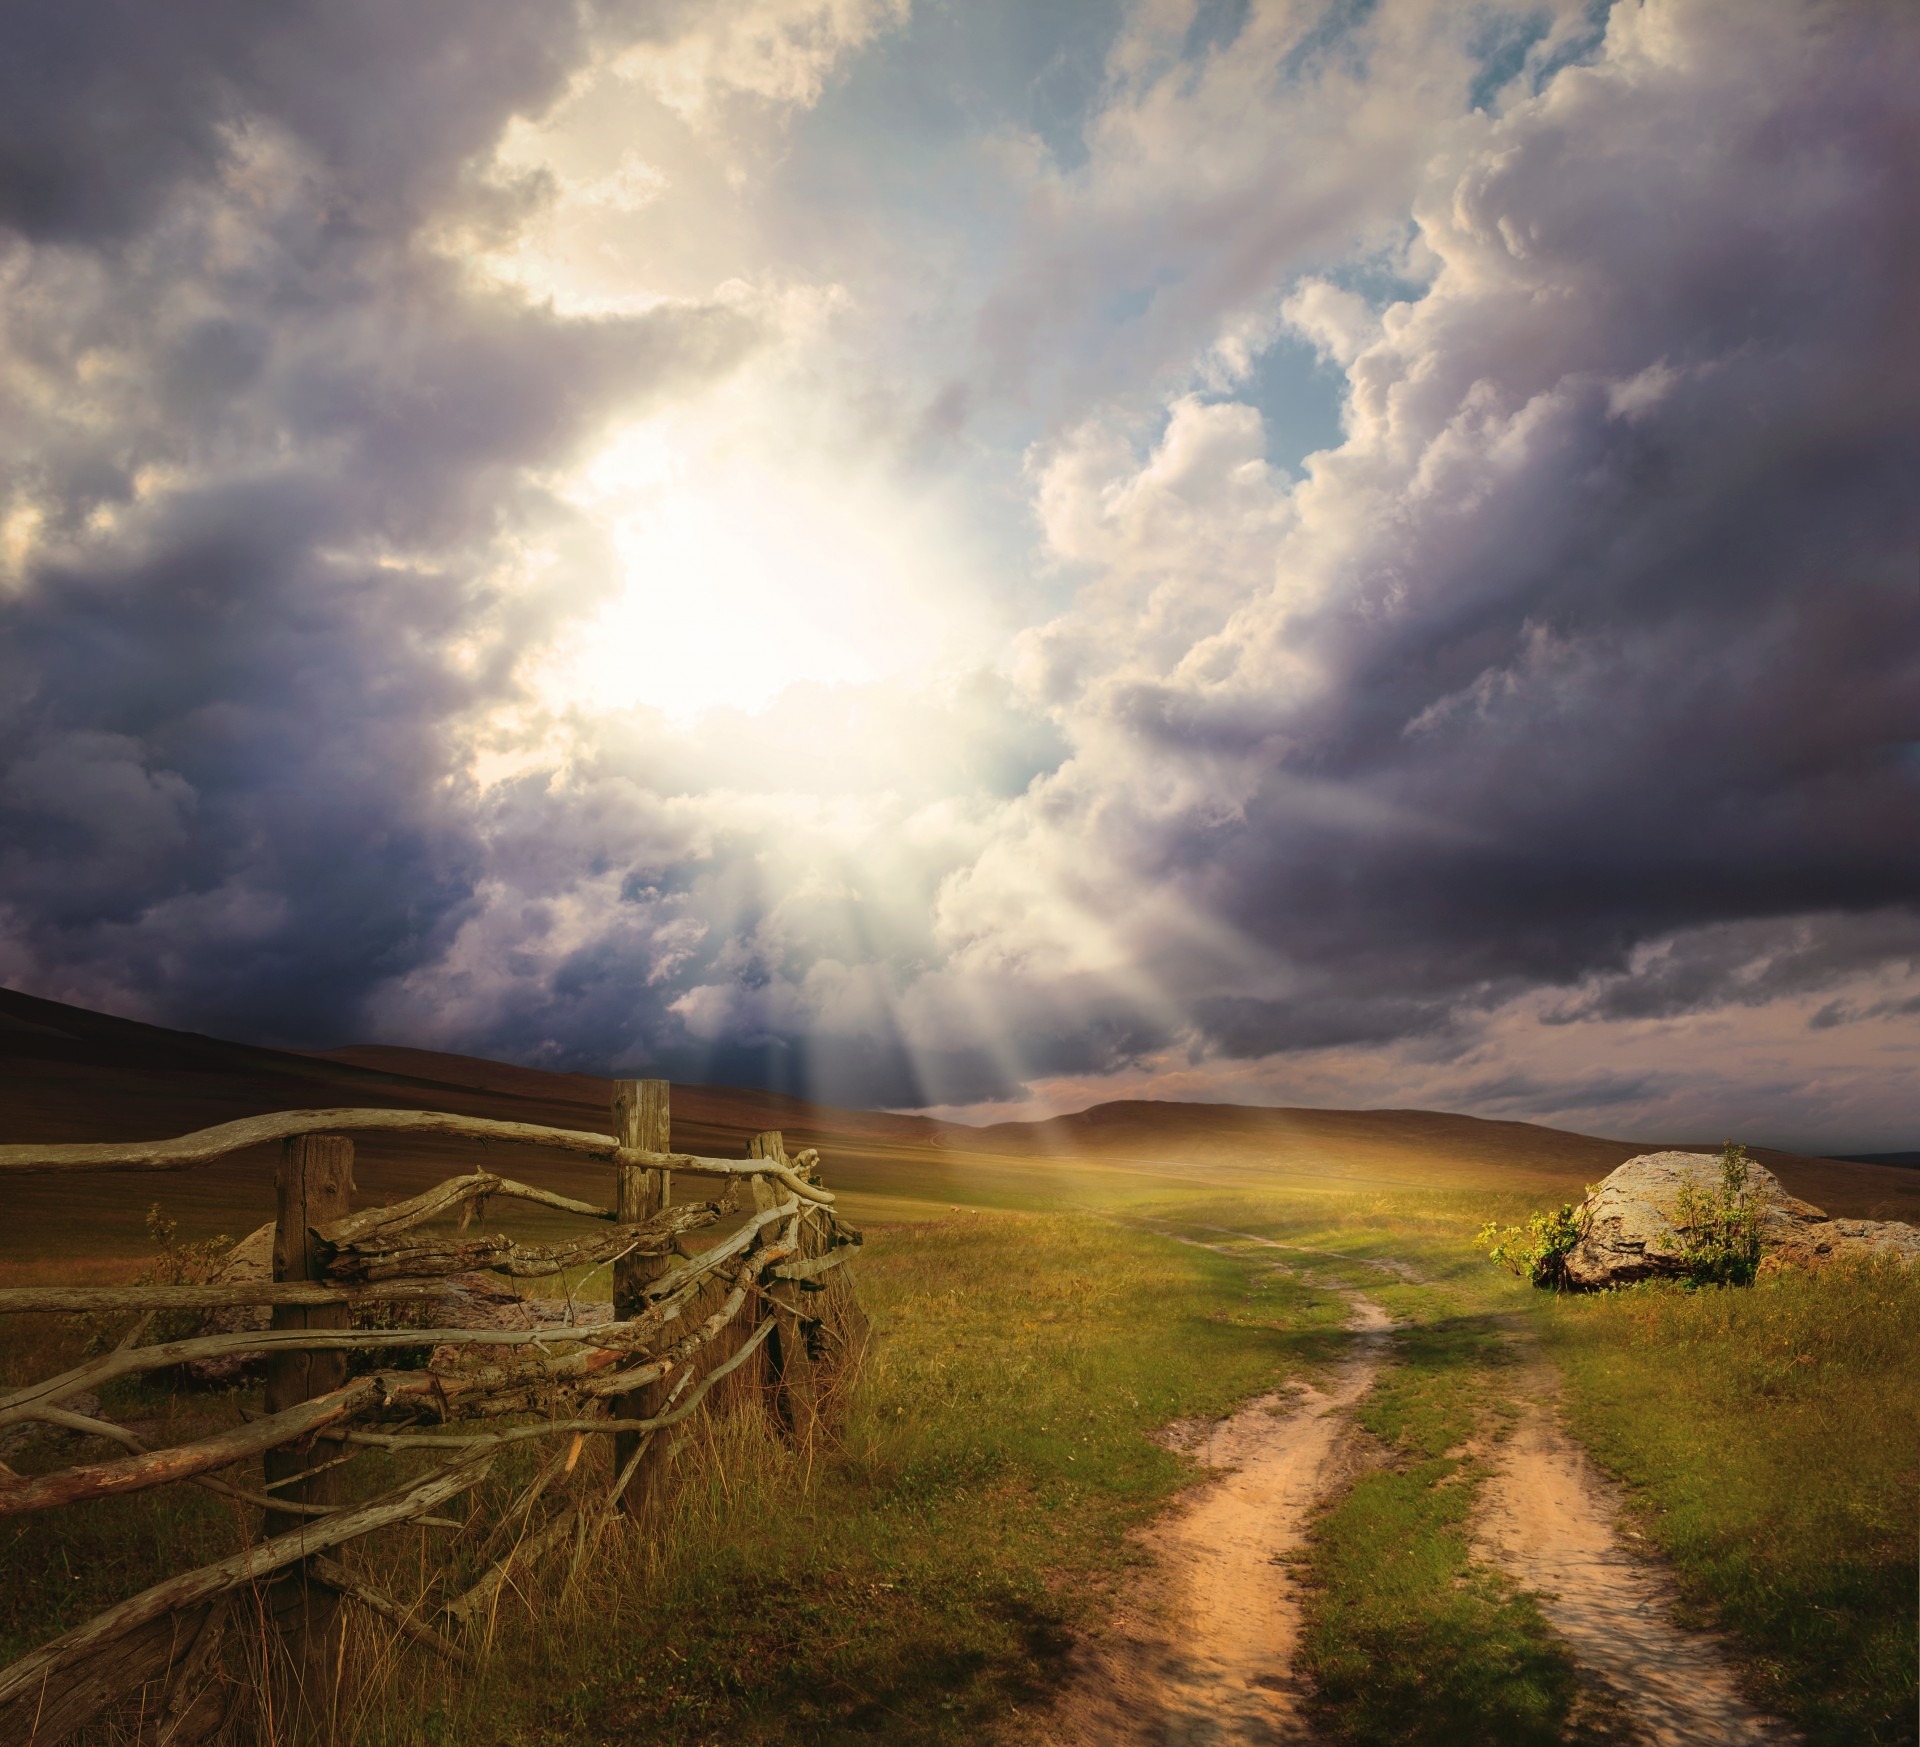
landscape, sea, nature, grass, horizon, mountain, fence, cloud, sky, wood, sun, sunrise, sunset, road, field, prairie, sunlight, morning, hill, dawn, valley, dark, dusk, evening, weather, storm, agriculture, plain, clouds, fields, mountains, grassland, plateau, rays, fantasy, story, steppe, rural area, meteorological phenomenon, natural environment, atmospheric phenomenon